Marcos González

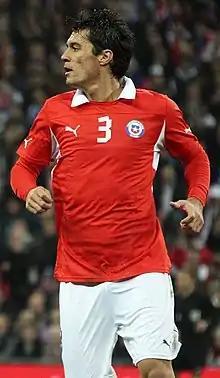
González with Chile in 2013

Marcos Andrés González Salazar (born 9 June 1980) is a former professional footballer who played as a defender.